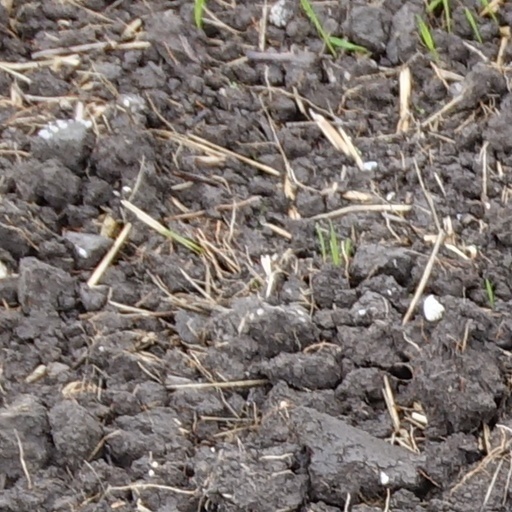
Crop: wheat